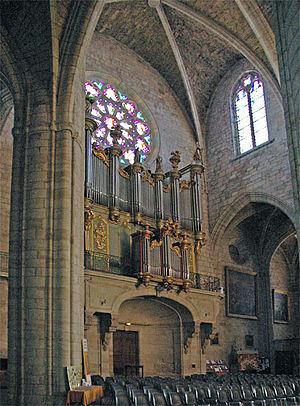
Lodève, orgues de la cathédrale. Català: Catedral de Lodeva. Erau, França